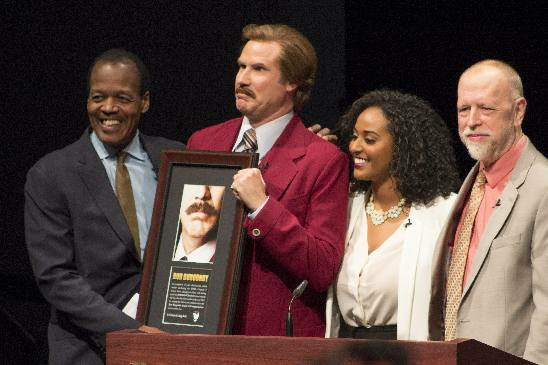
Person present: Yes